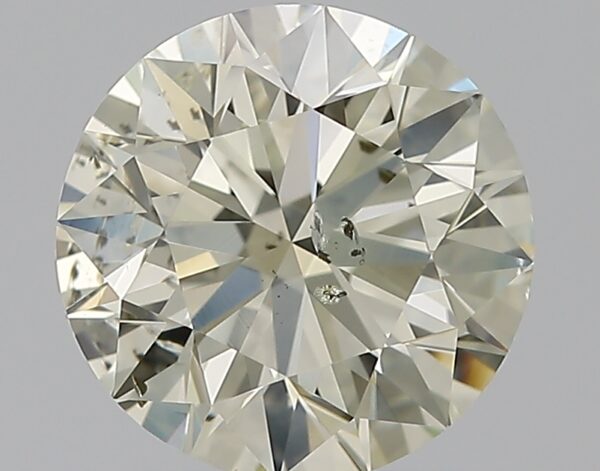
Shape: round
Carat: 1.71
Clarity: SI2
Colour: N
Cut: EX
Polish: EX
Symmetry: EX
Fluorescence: F
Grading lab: GIA
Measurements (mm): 7.57 x 7.63 x 4.76